Iris tectorum

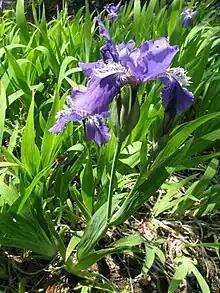
Iris tectorum from Aizu Matsudaira's Royal Garden, Fukushima pref., Japan

It is found in (central and south western), China, within the Chinese provinces, of Anhui, Fujian, Gansu, Guangdong, Guangxi, Guizhou, Hainan, Hubei, Hunan, Jiangsu, Jiangxi, Shaanxi, Shanxi, Sichuan, Xizang, Yunnan and Zhejiang.